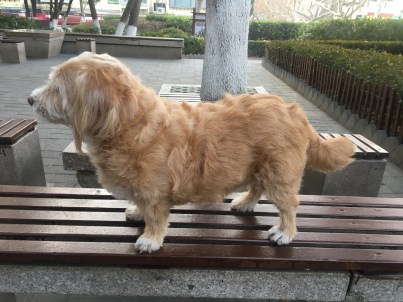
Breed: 3336-n000121-chinese_rural_dog